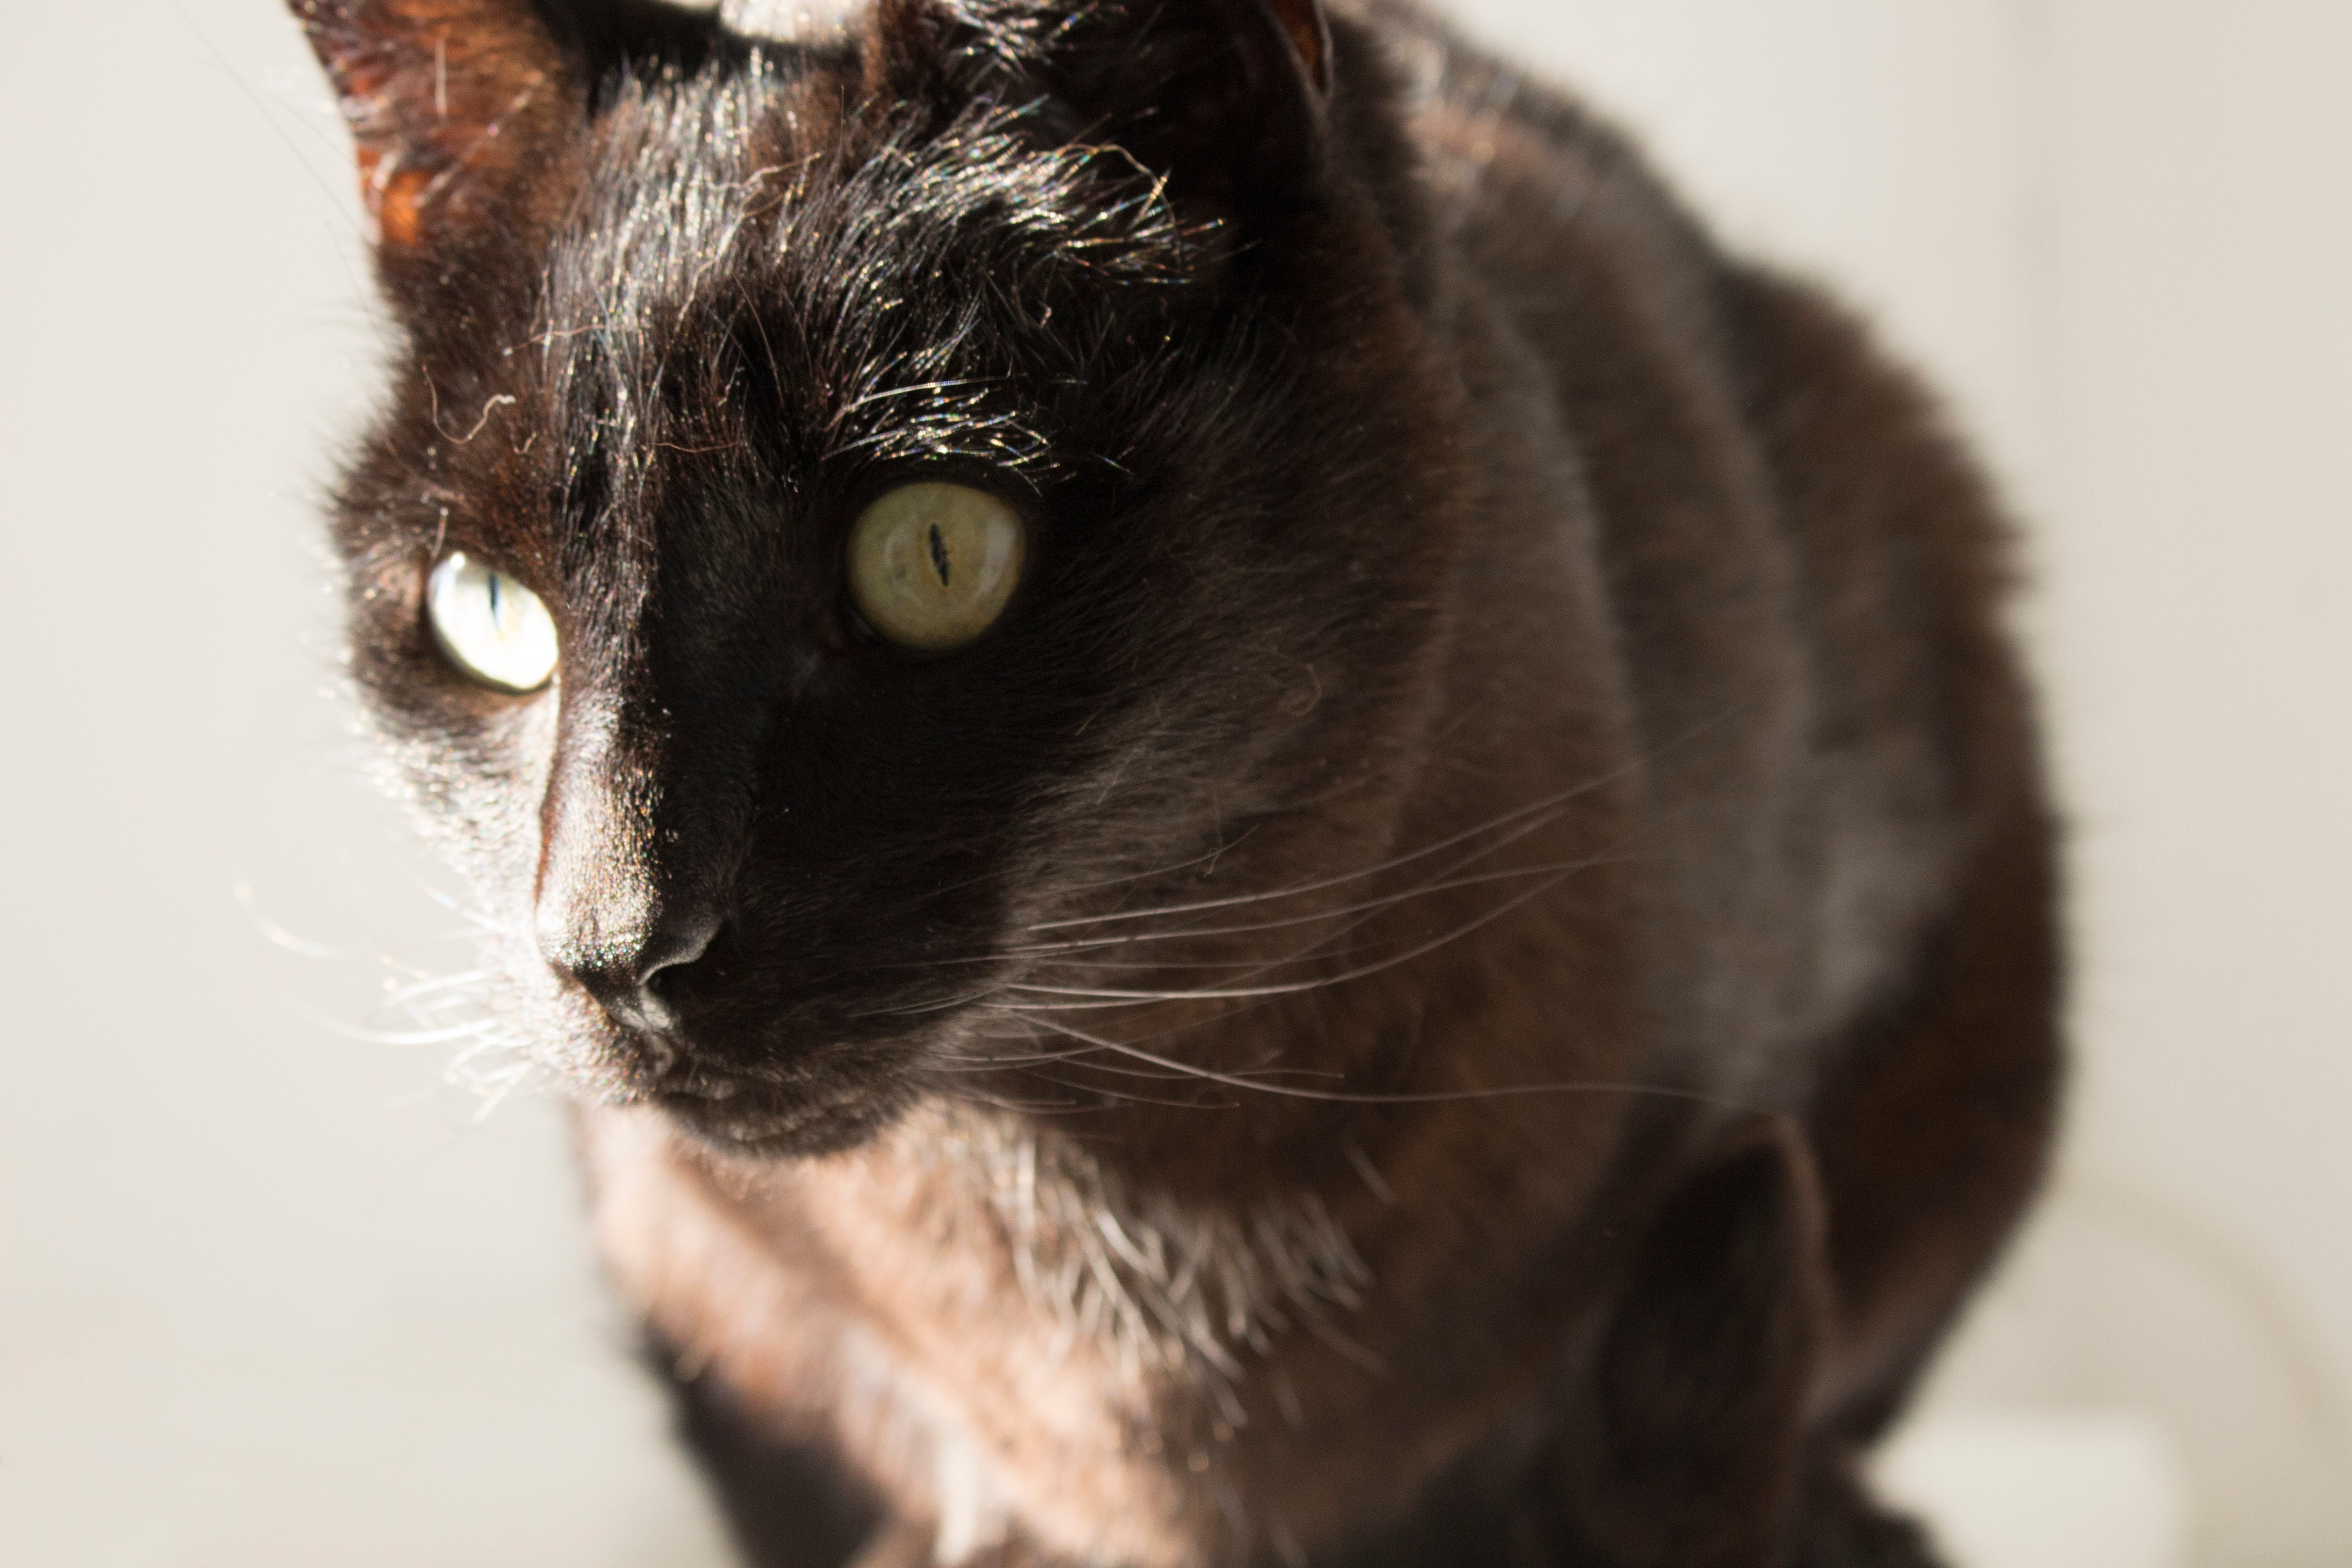
cat, mammal, black cat, black, fauna, close up, nose, whiskers, eye, vertebrate, small to medium sized cats, cat like mammal, domestic short haired cat